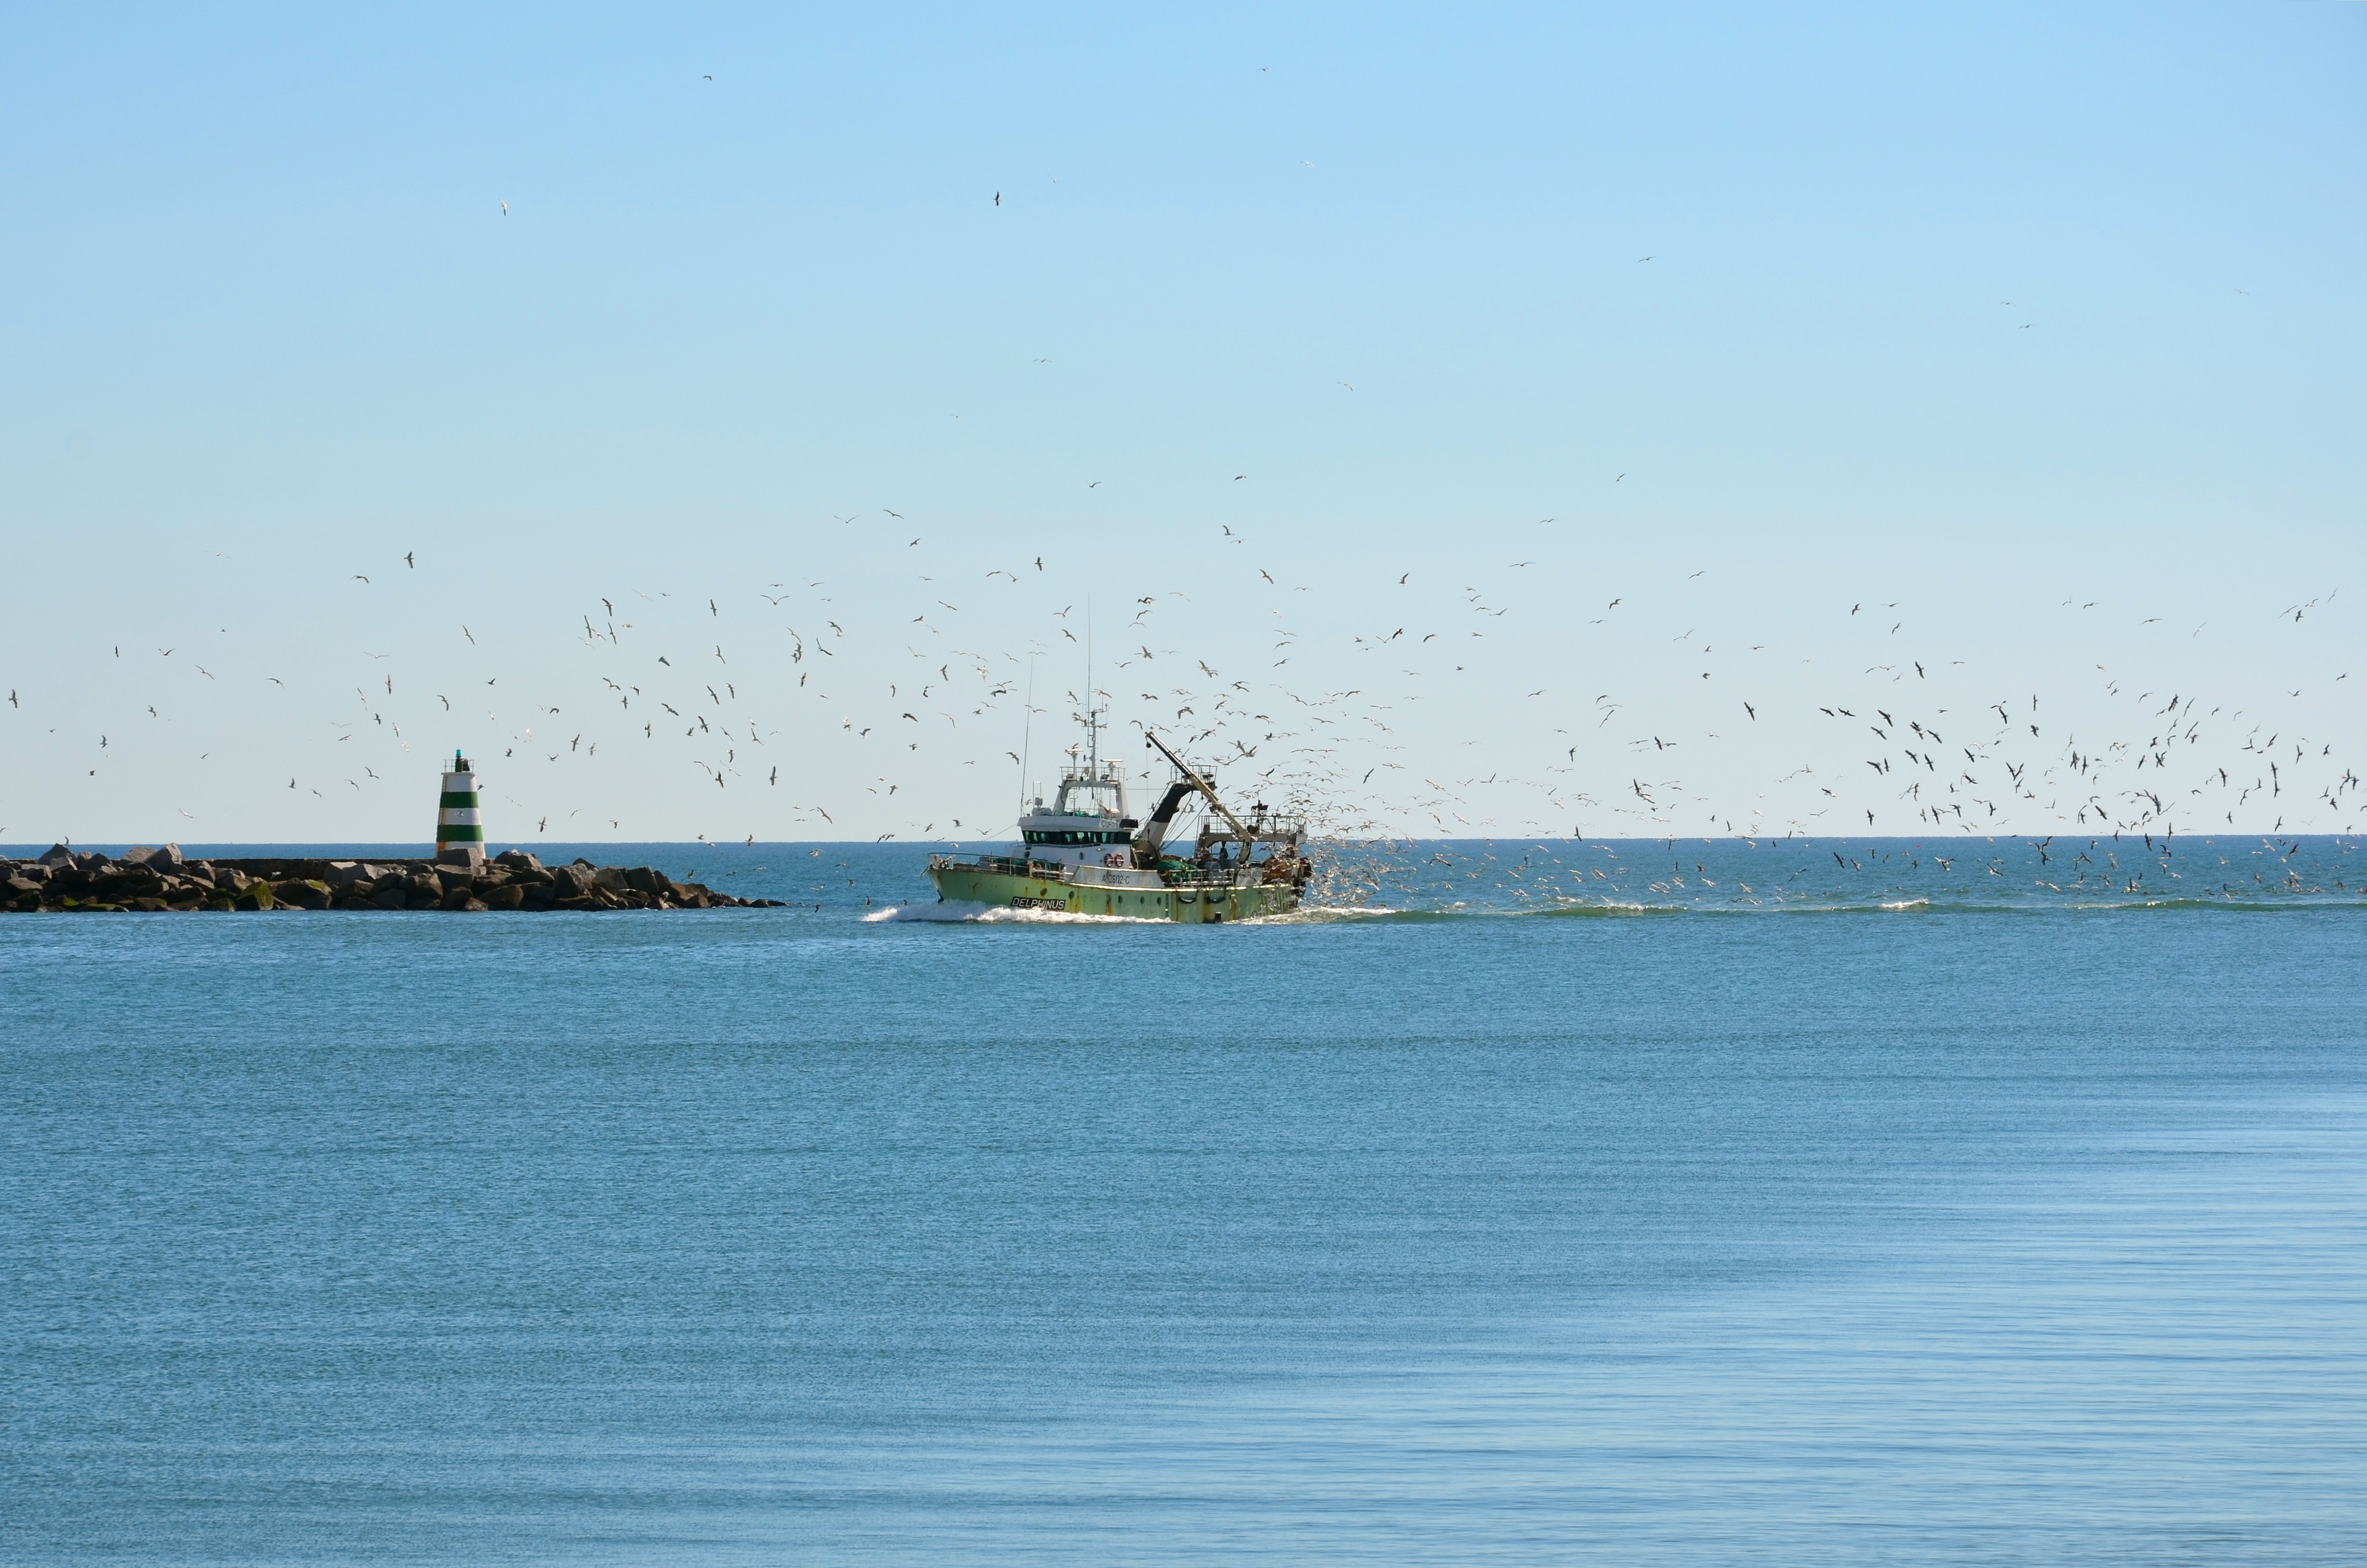
beach, sea, coast, water, ocean, boat, shore, wave, ship, vehicle, fishing, bay, port, fish, fishing boat, gulls, portugal, watercraft, fishing vessel, the seagulls